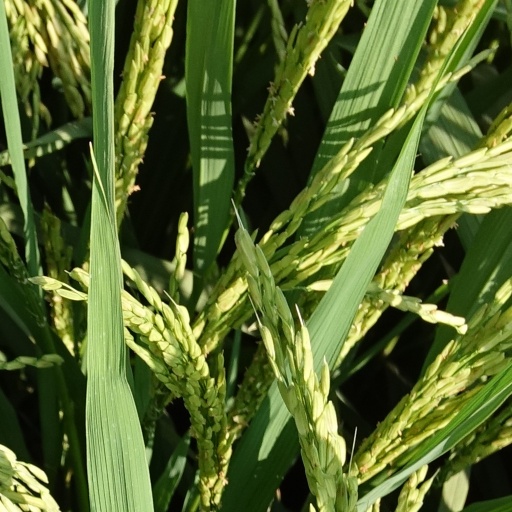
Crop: rice